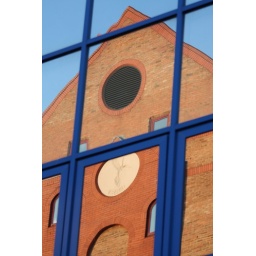
Building across the street taken mirrored in the office glass preface